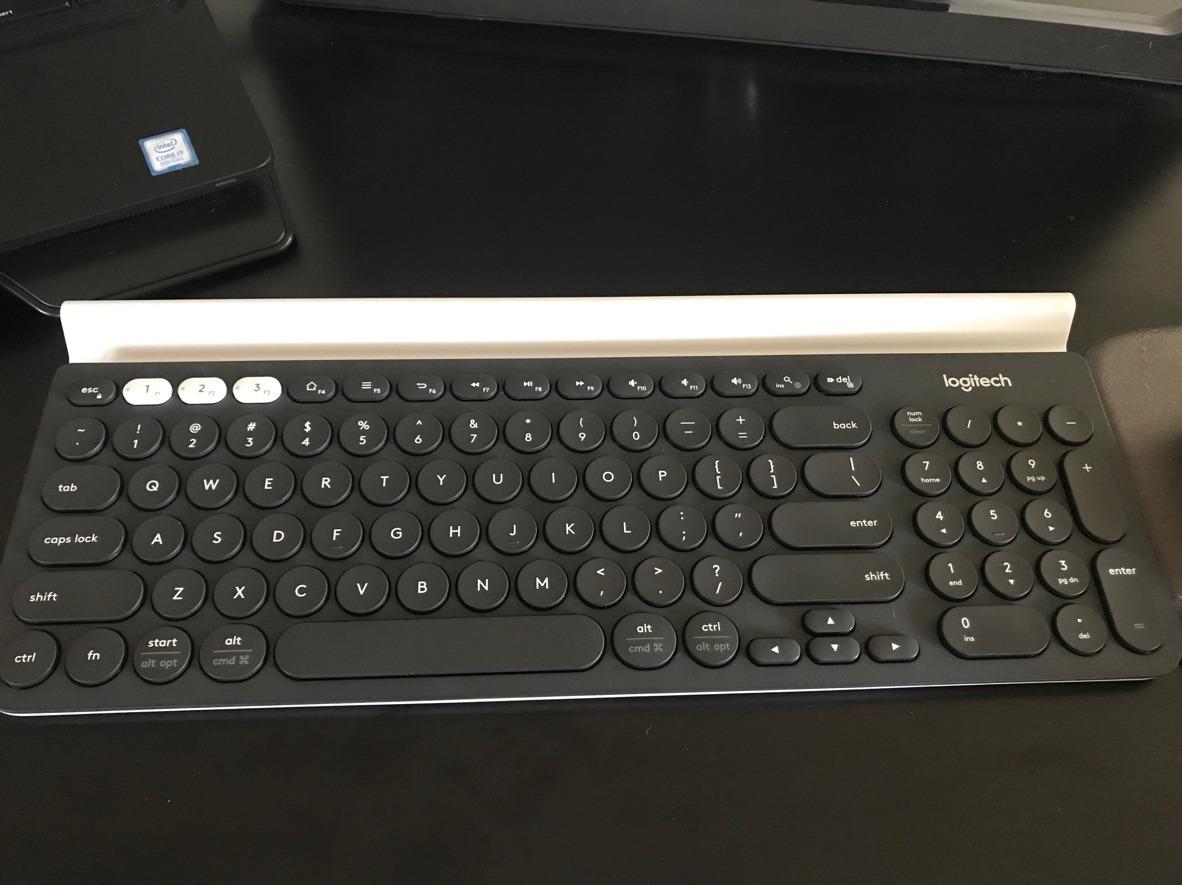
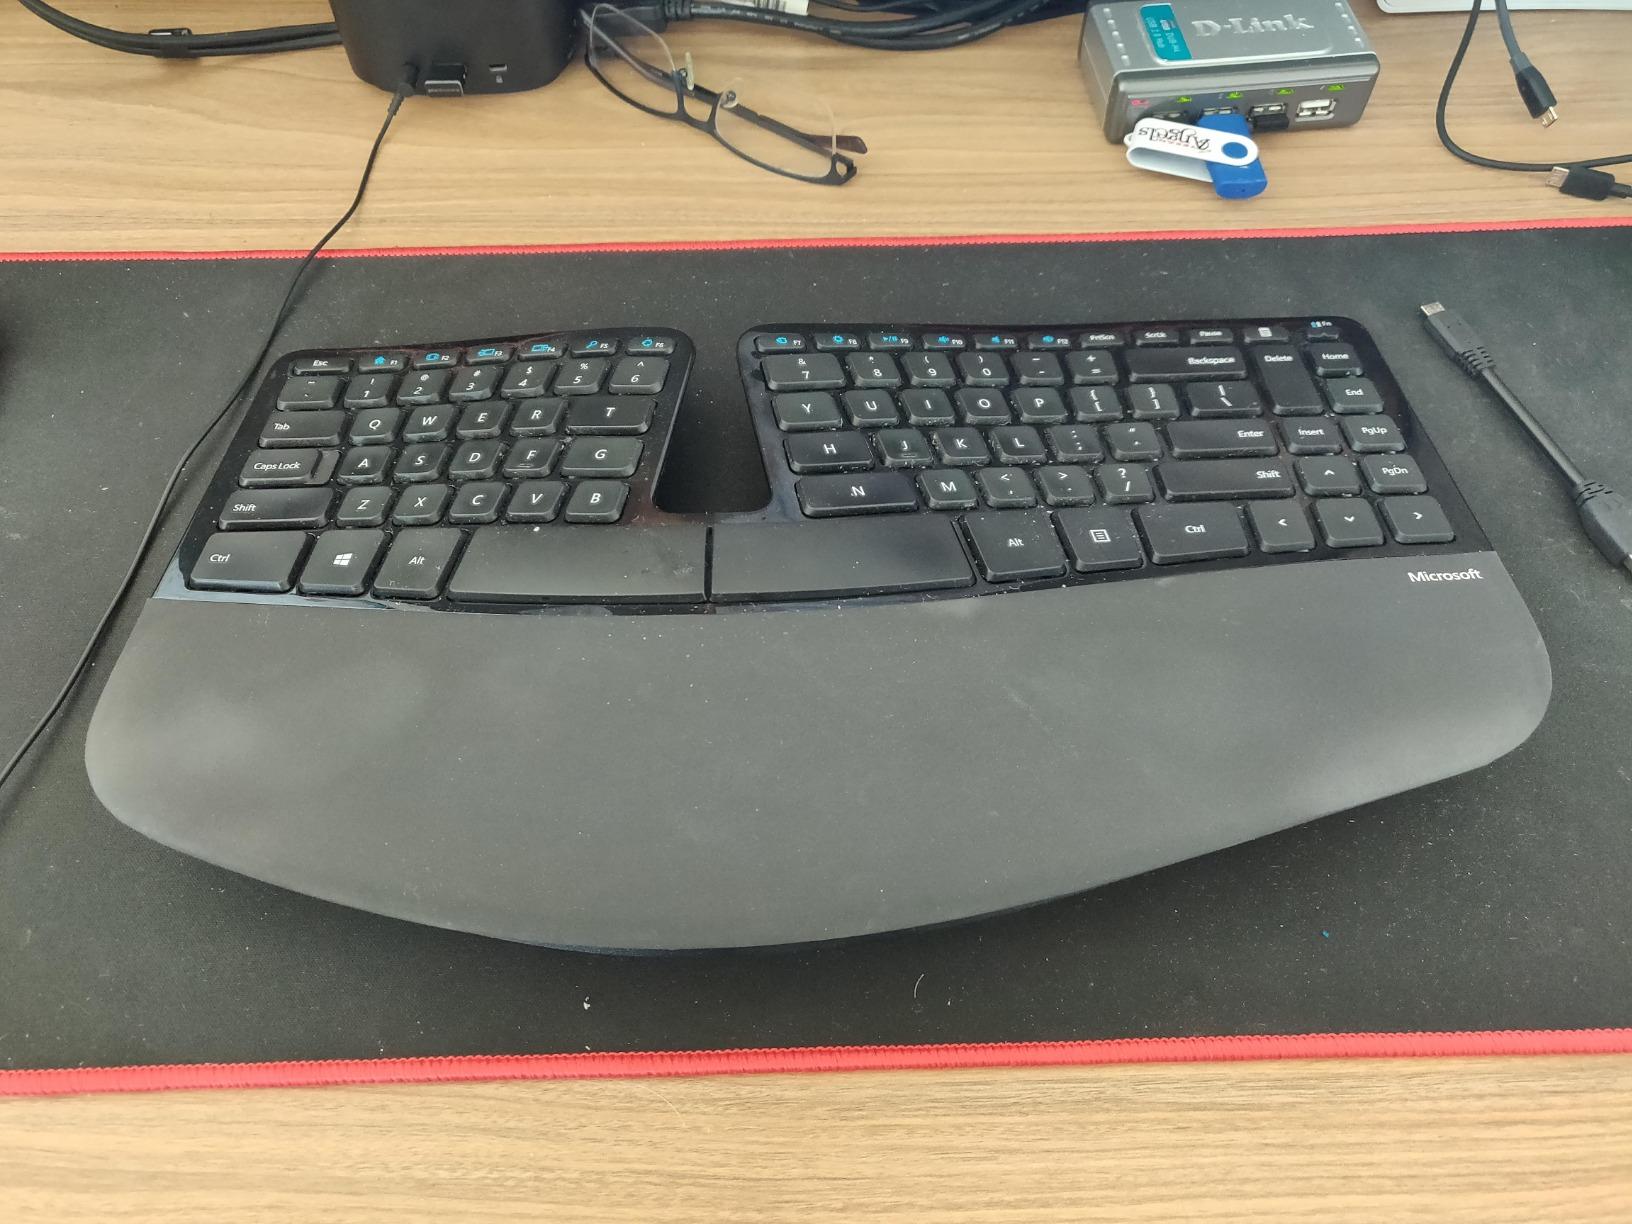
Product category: keyboard
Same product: no